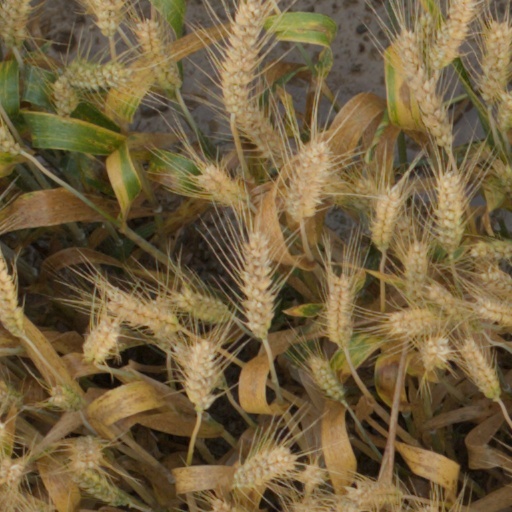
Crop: wheat